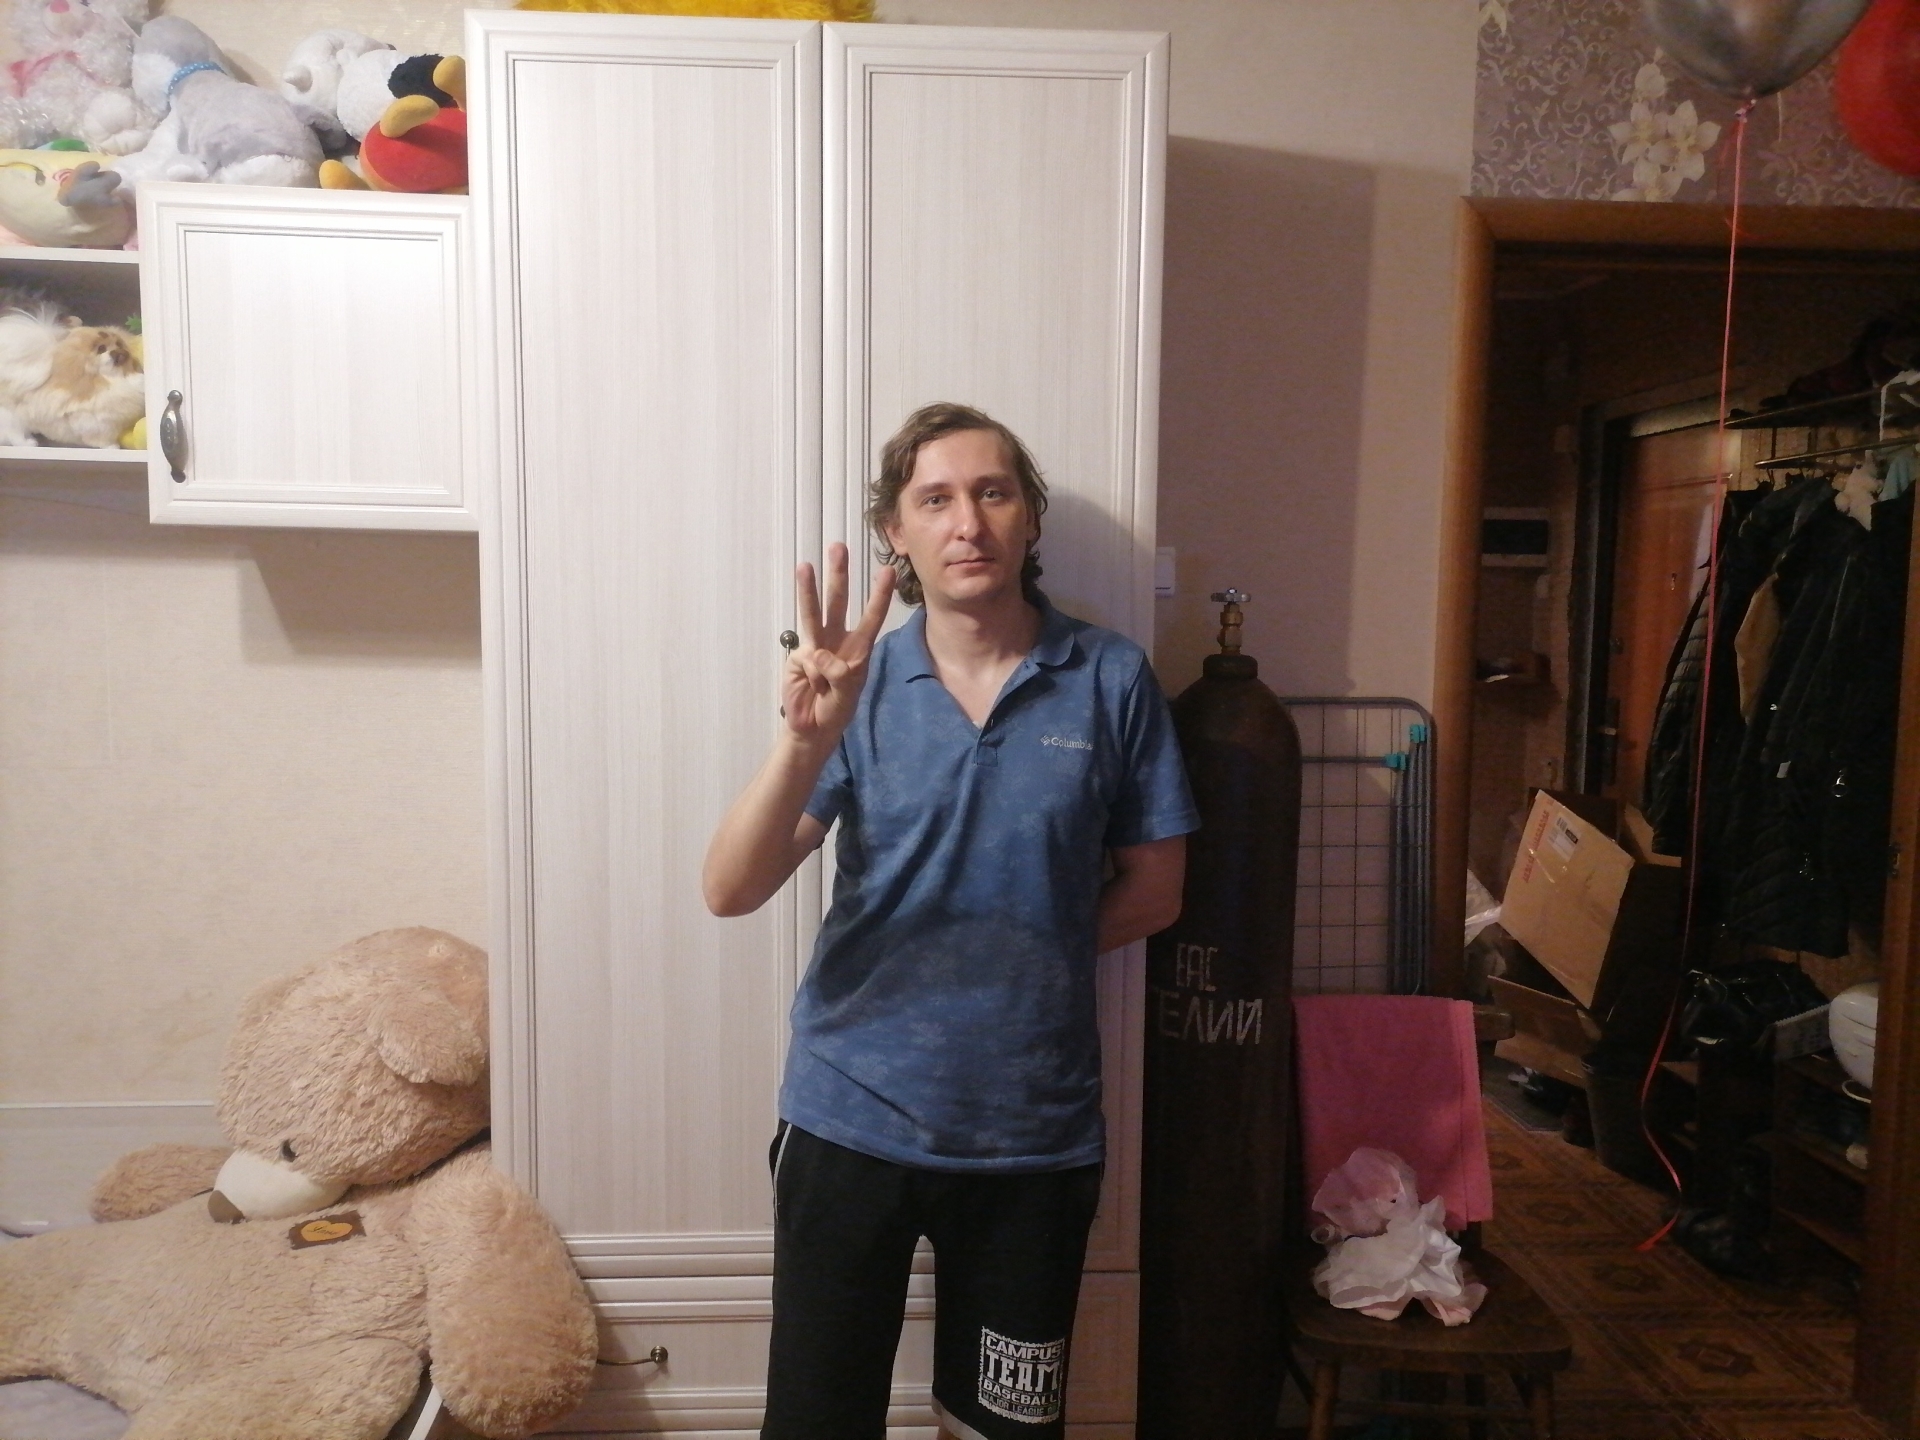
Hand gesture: three